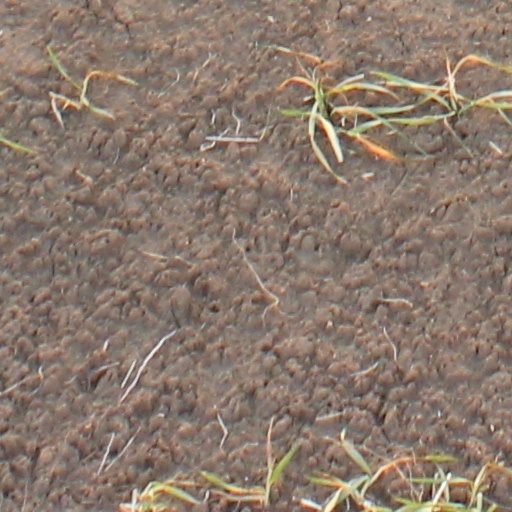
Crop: wheat